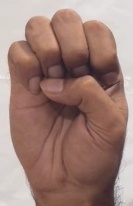
ASL sign: E